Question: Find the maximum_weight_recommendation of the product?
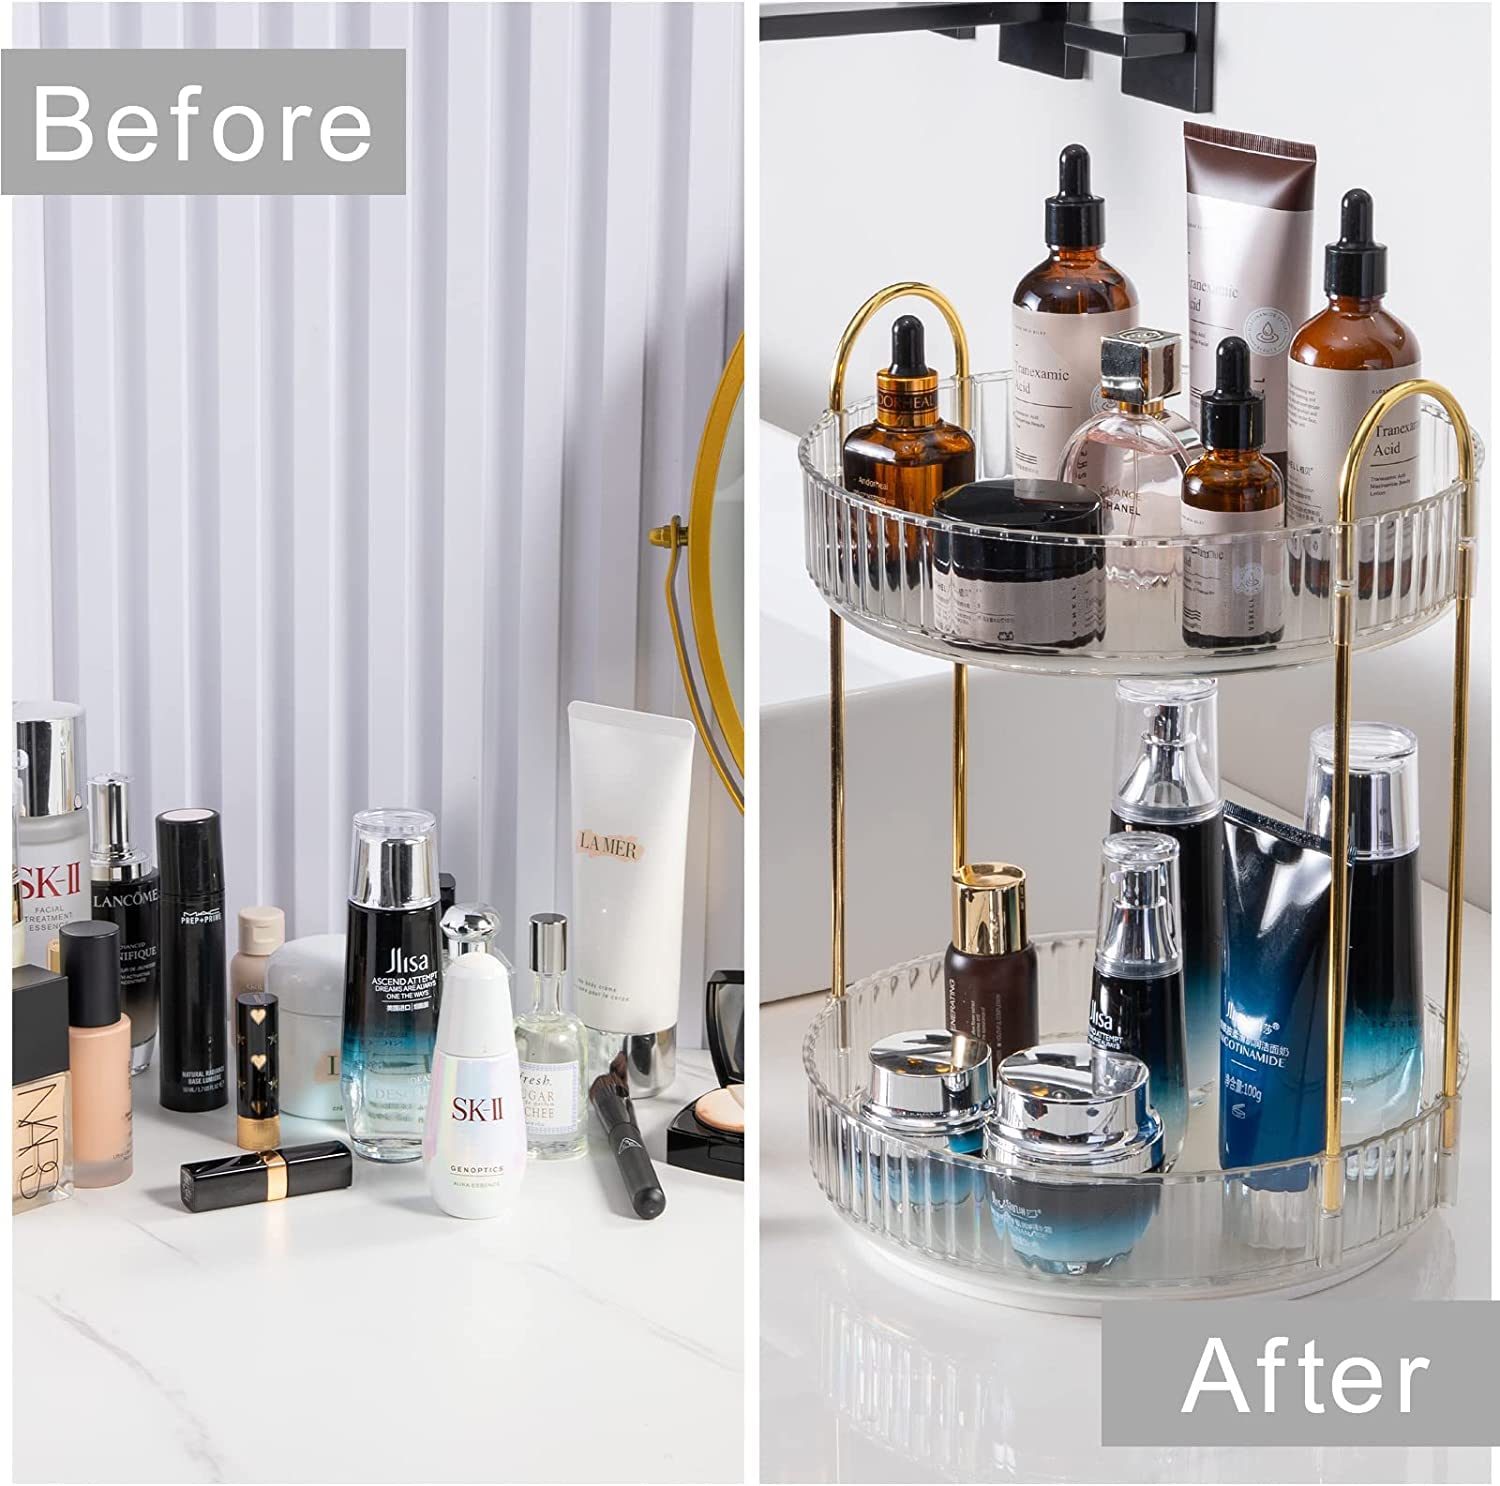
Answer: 100.0 gram